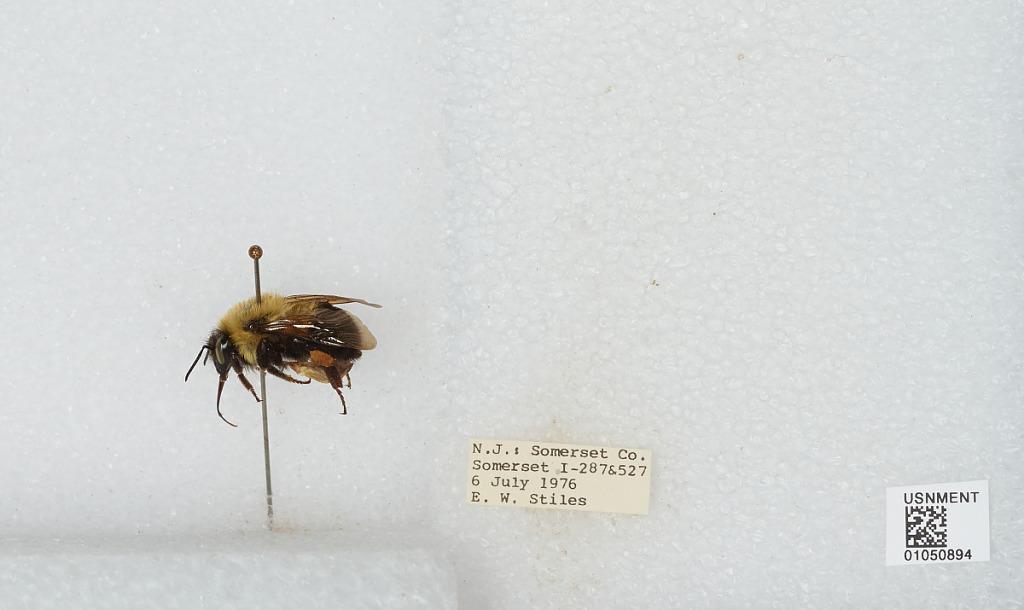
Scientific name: Bombus sp.
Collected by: E. Stiles
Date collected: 1976-7-6
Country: United States
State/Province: New Jersey
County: Somerset
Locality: I-287 & 527
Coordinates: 40.595, -74.6233